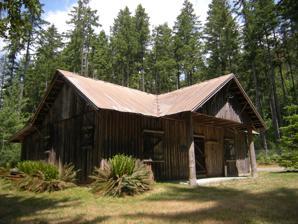
Building: Issaquah Sportsmen's Club
Country: United States of America
Year built: 1937
United States historic place Issaquah Sportsmen's Club U.S. National Register of Historic Places Issaquah Sportsmen's Club in 2009 Issaquah Sportsmen's Club Location in Washington Show map of Washington (state) Issaquah Sportsmen's Club Location in United States Show map of the United States Location 23600 SE Evans St., Issaquah, Washington Coordinates 47°31′36″N 122°1′31″W / 47.52667°N 122.02528°W / 47.52667; -122.02528 Area 1.8 acres (0.73 ha) Built 1937 ( 1937 ) Built by Works Progress Administration Architectural style WPA Rustic NRHP reference No. 98001419 Added to NRHP 19 November 1998 The Issaquah Sportsmen's Club is a historic building in Issaquah, Washington . Description and history The building's address is 23600 SE Evans Street. It was built in 1937 as part of the Works Progress Administration (WPA) with in the WPA Rustic architectural style. It is a one-story 40 by 32.3 feet (12.2 by 9.8 m) building constructed of vertical half logs about 8 inches (200 mm) wide. The building was moved from a similar wooded site to its current location in 1993. It was listed on the National Register of Historic Places on November 19, 1998. Facade (2009) Facade and east elevation (2009) West elevation detail of rear section (2009) East elevation with stone chimney (2009) See also Historic preservation National Register of Historic Places listings in King County, Washington Social club References